Andrew Lancaster

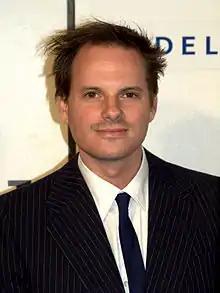
Lancaster at the 2009 premiere of "Accidents Happen".

At the Asia-Pacific Film Festival, he won the "Best Short Film" award in 1993 for "Palace Cafe" and the "Best Film Award" in 2002 for "In Search of Mike". His 2014 documentary "The Lost Aviator" premiered at the London Film Festival. "Joud" (2018), based in Saudi Arabia, has been noted for its absence of dialogue.